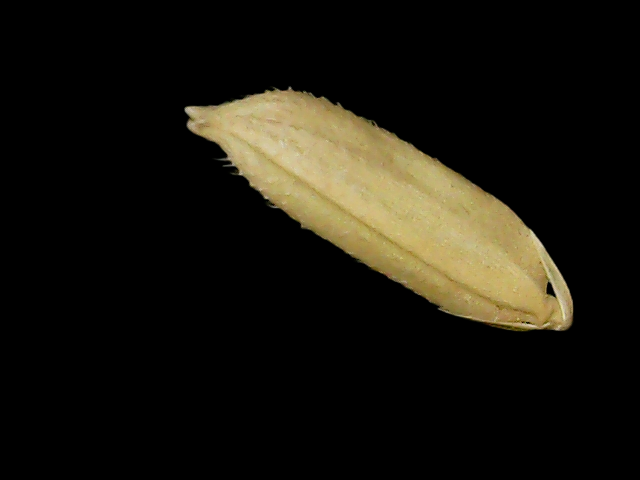
Rice variety: Binadhan11